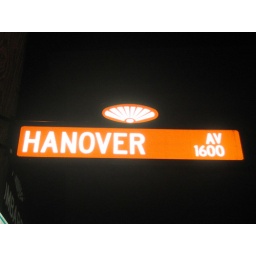
a street sign in "the fan" district